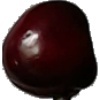
Label: Cherry 1